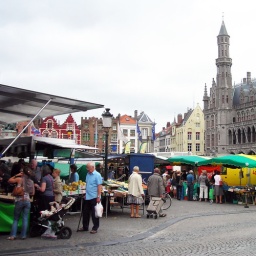
fruit market in the Market Square